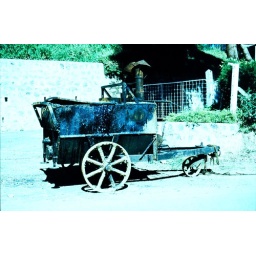
Construstio machine in India to heat and lay the tar or a road during repairs.